Naruto: Shippuden season 17

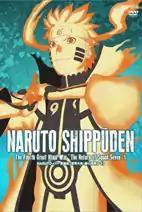
DVD cover for the "Shippuden" story arc titled "The Fourth Great Ninja War: The Return of Team 7"

The seventeenth season of the anime television series "" is based on Part II of Masashi Kishimoto's "Naruto" manga series. The season continues with the repentant Sasuke Uchiha joining with Naruto Uzumaki, Sakura Haruno, Kakashi Hatake and the allied shinobi forces to battle against Madara Uchiha and Obito Uchiha. The episodes are directed by Hayato Date, and produced by Pierrot and TV Tokyo. The season aired from May to August 2014.